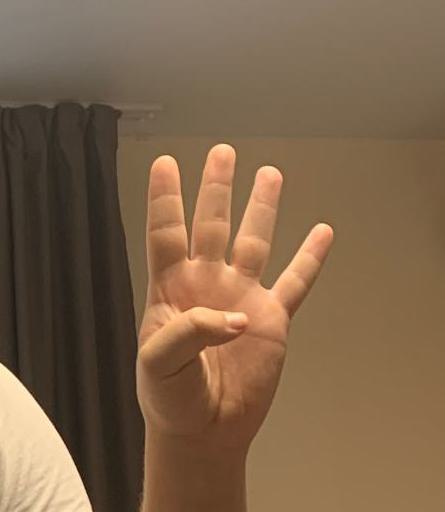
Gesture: four